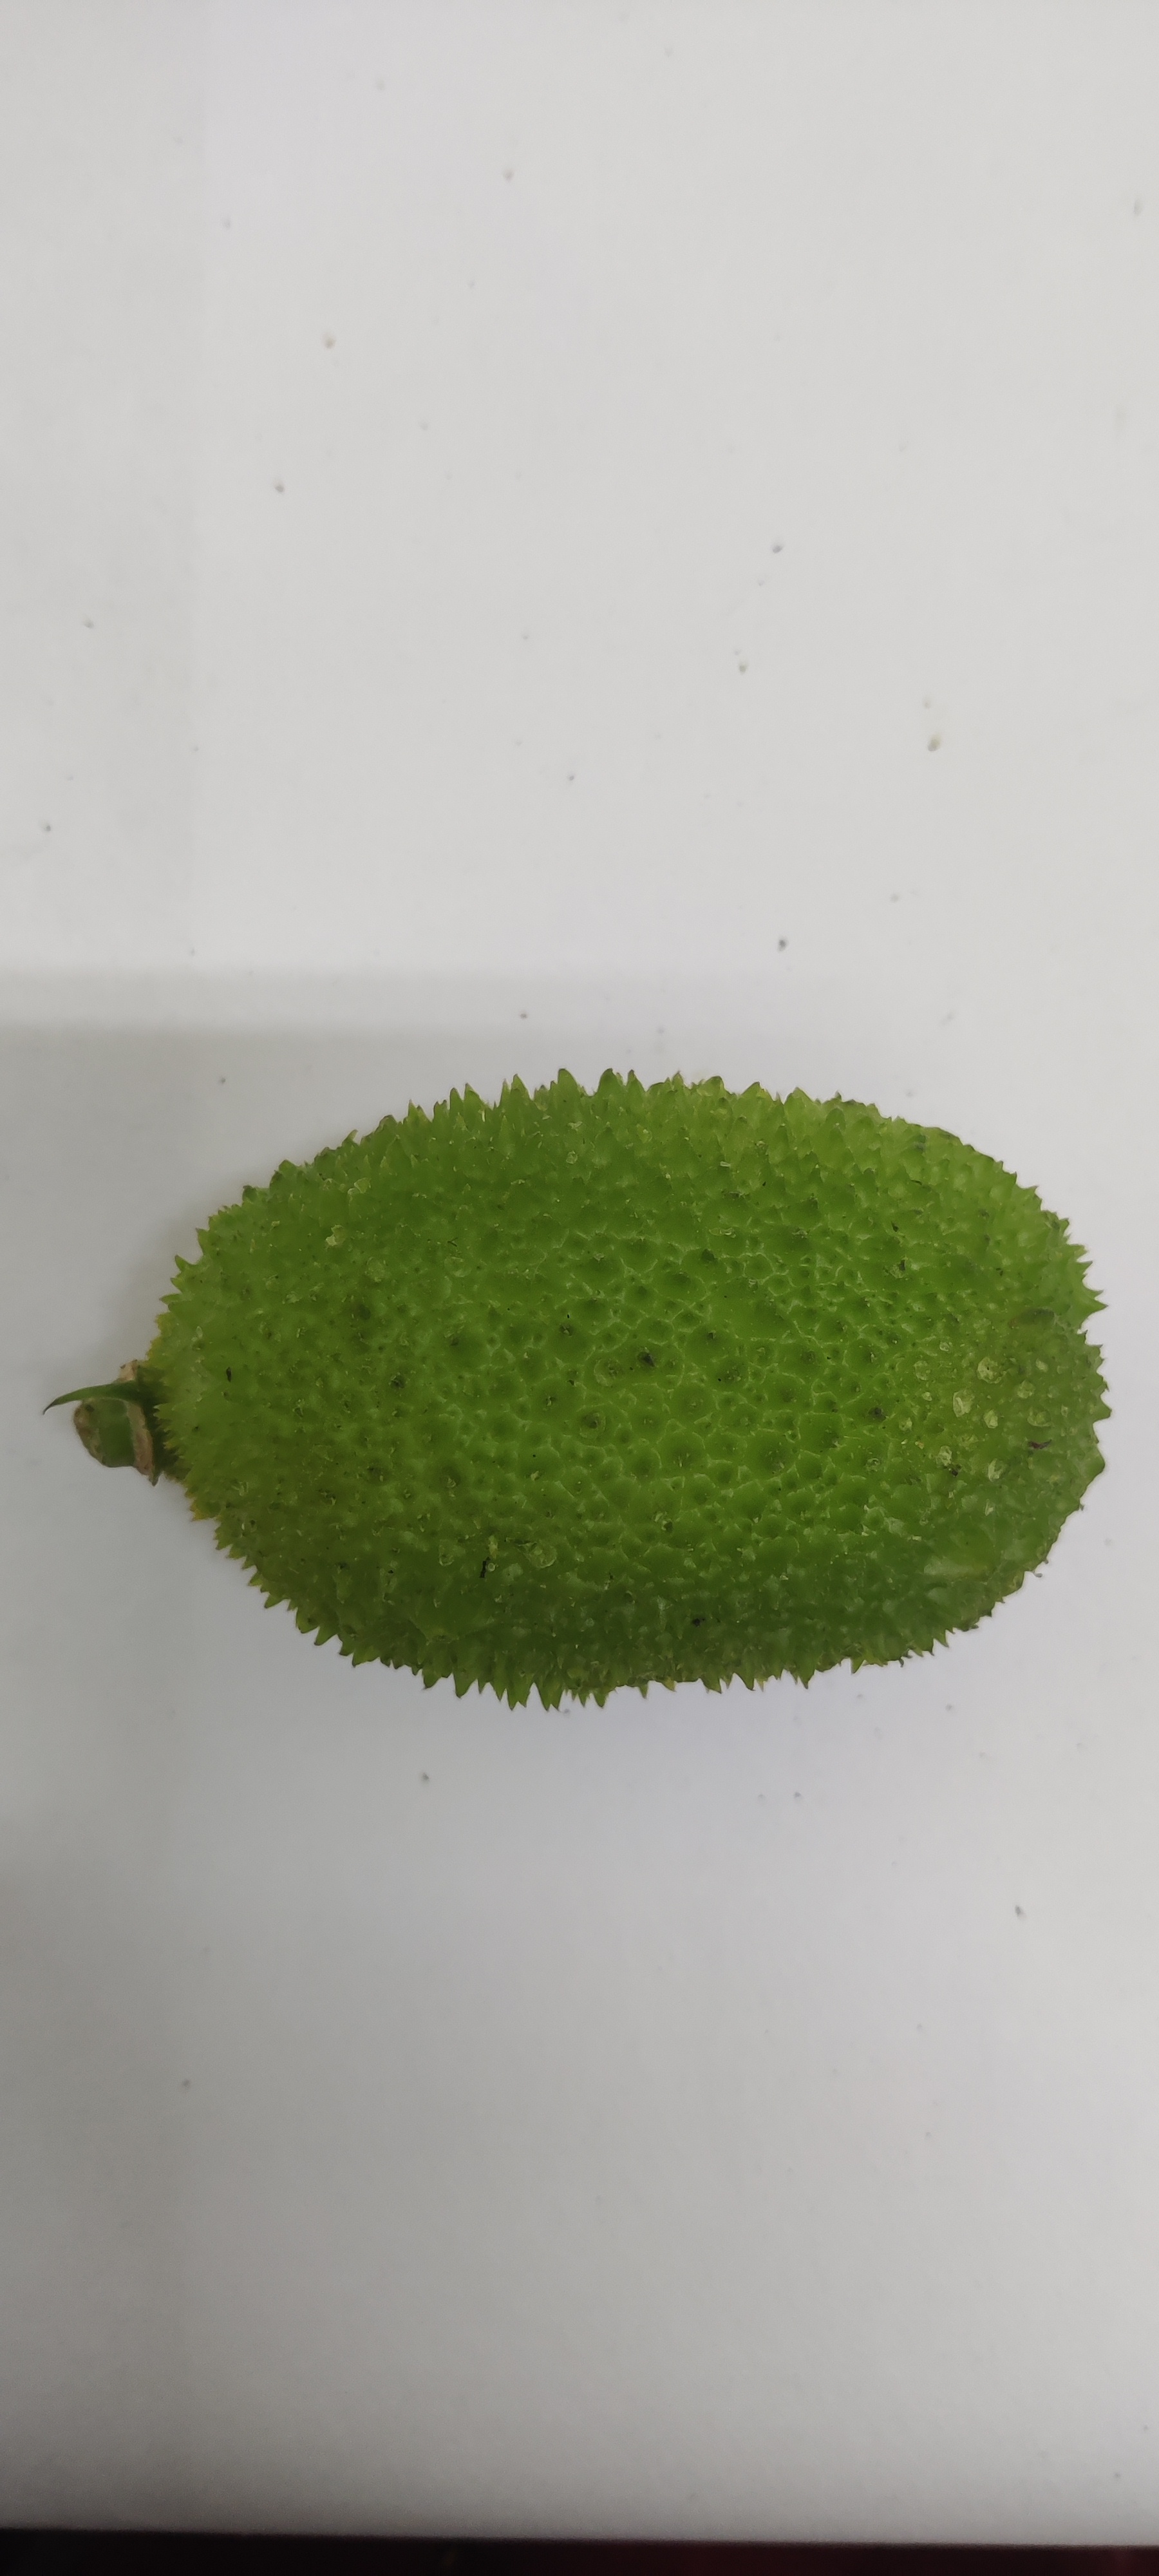
Crop: Spiny Gourd
Condition: Fresh